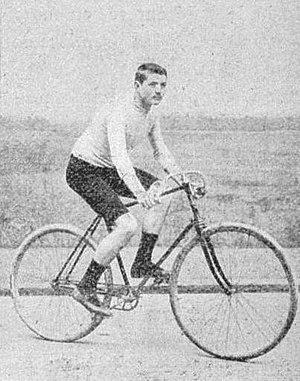
Constant Huret en 1899.
Constant Huret, surnommé « le Boulanger », né le 26 janvier 1870 à Ressons-le-Long et mort le 18 septembre 1951 à Paris est un cycliste de course de longue distance.